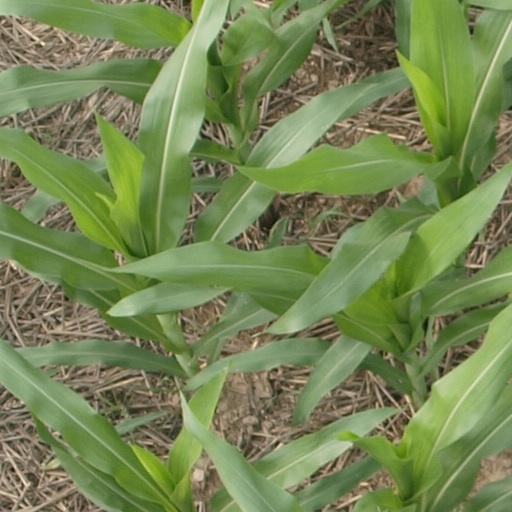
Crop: maize; corn